Loïc Perrin

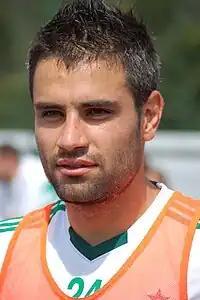
Perrin with Saint-Étienne in 2011

Loïc Bruno Perrin (born 7 August 1985) is a French former professional footballer who played as a centre-back. He spent all of his professional career with his hometown club Saint-Étienne.